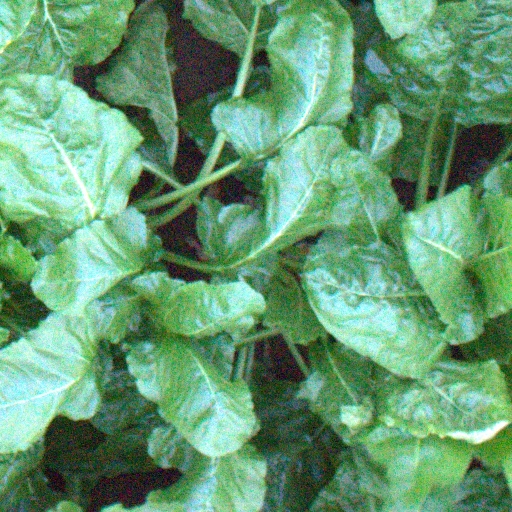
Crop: sugar beet